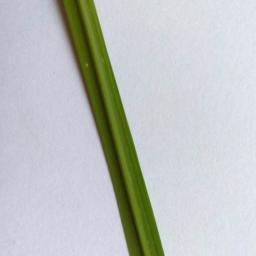
Label: Rice___Healthy